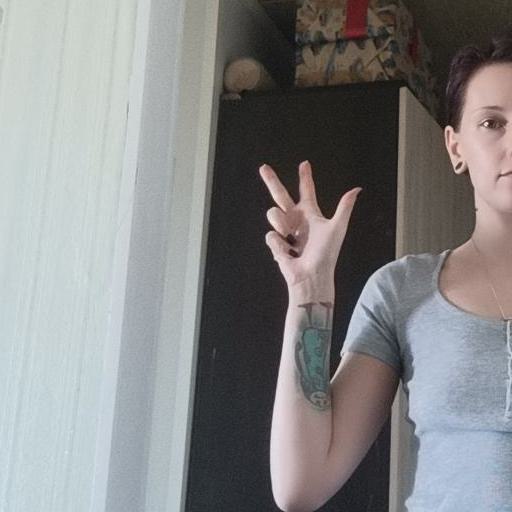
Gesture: three2